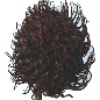
Label: Rambutan 1